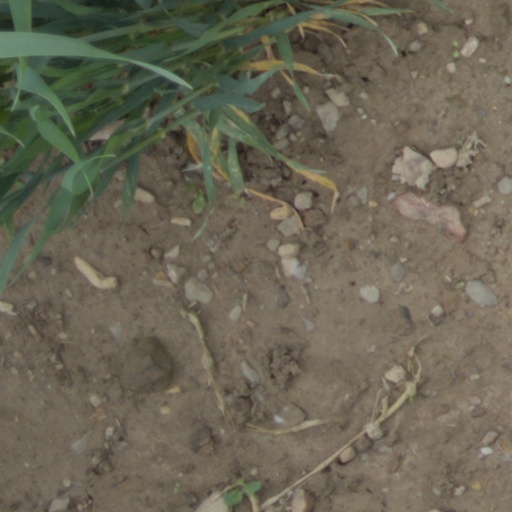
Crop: wheat